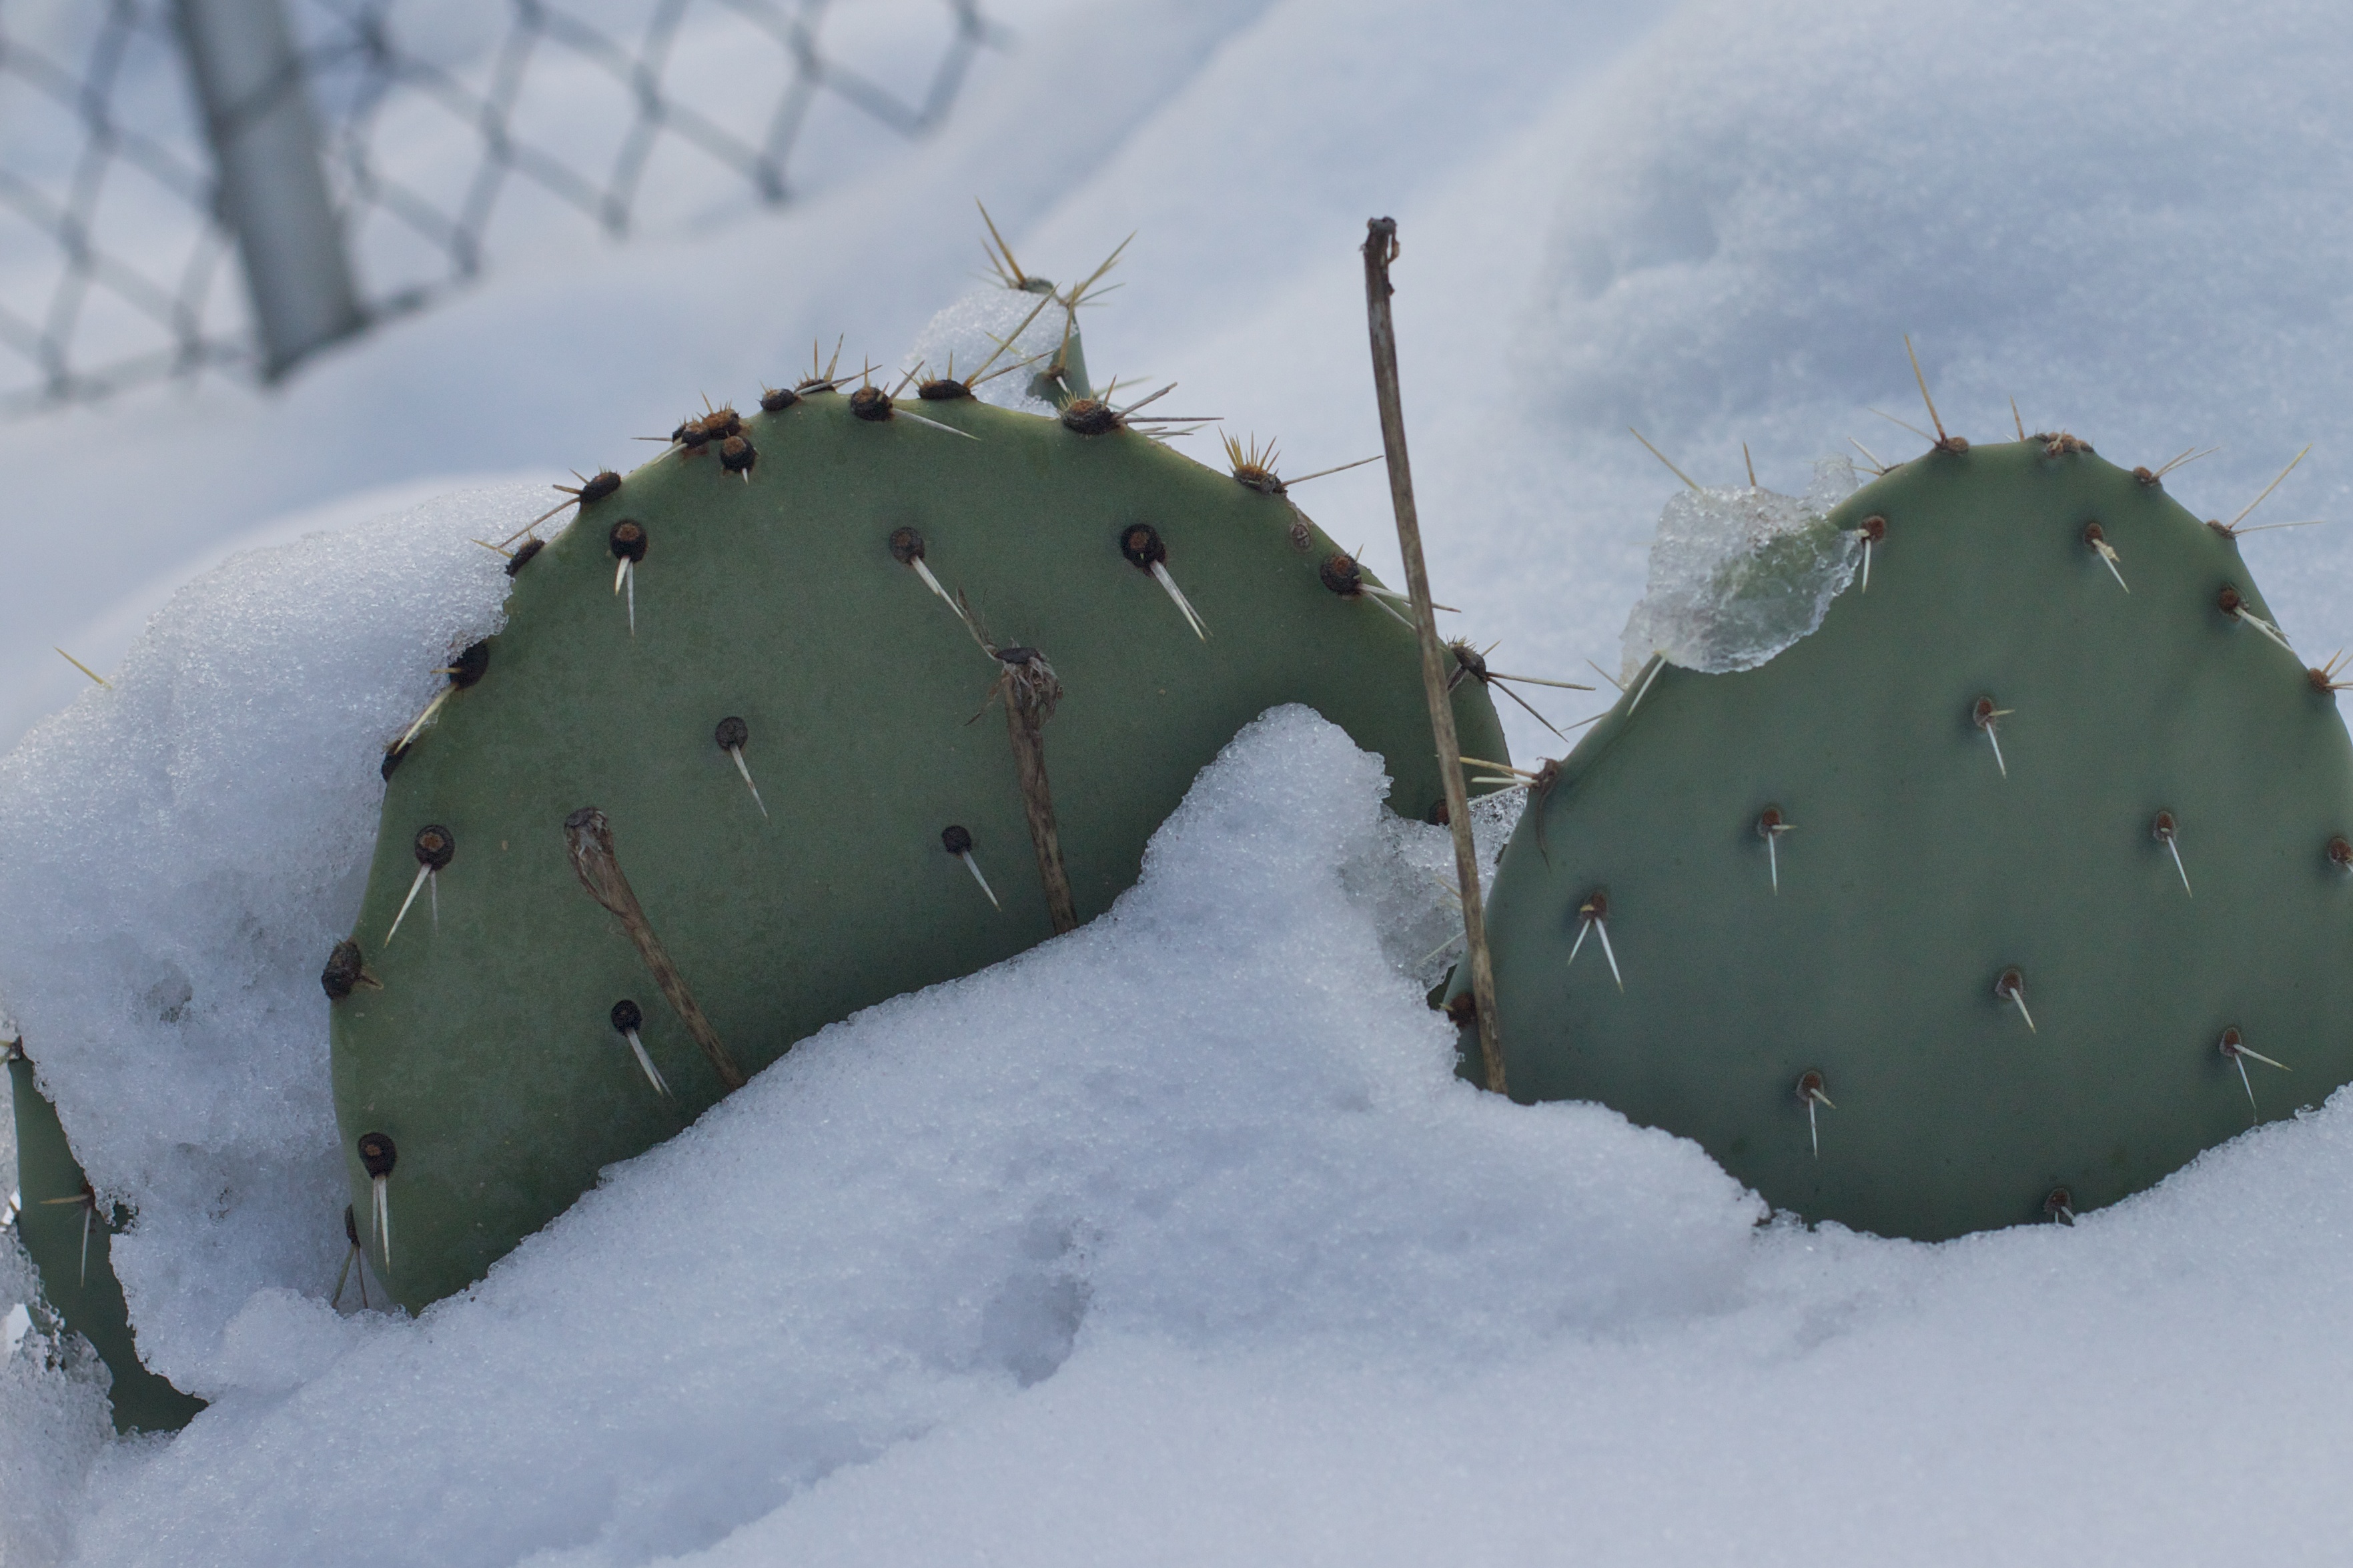
snow, winter, cactus, plant, weather, freezing, flowering plant, prickly pear, land plant